800 Naval Air Squadron

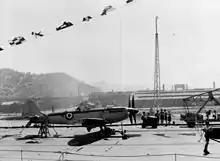
Supermarine Seafire Mk 47 of the type was used operationally in Korea by 800 Squadron, seen on HMS "Unicorn"

During the Korean War, the Squadron and its Supermarine Seafire F Mk.47 fighter aircraft were embarked in the as part of the 13th Carrier Air Group (13 CAG) and their first operation was a strike by twelve Seafires, along with nine Fairey Fireflies of 827 Naval Air Squadron, also part of 13 CAG, on Haeju airfield on 3 July 1950. Because of their short range, the Seafires were frequently given the Combat Air Patrol task over the fleet. During Operation Chromite, the Inchon landings in September 1950, Seafires flew armed reconnaissance missions and spotted for the bombarding cruisers. But, by the end of the month, 800 Naval Air Squadron had only three serviceable aircraft and no replacements were available in the Far East. The inevitable crop of landing accidents, including one which claimed the life of 800 Naval Air Squadron CO on 29 August 1950 and the cumulative airframe stress damage meant the end of the Seafire's operational life. During the Korean War the squadron flew 245 offensive patrols and 115 ground attack sorties before HMS "Triumph" was replaced by sister ship with its carrier air group of 807, with Sea Furies and 810, with Fairey Fireflies, Naval Air Squadrons.